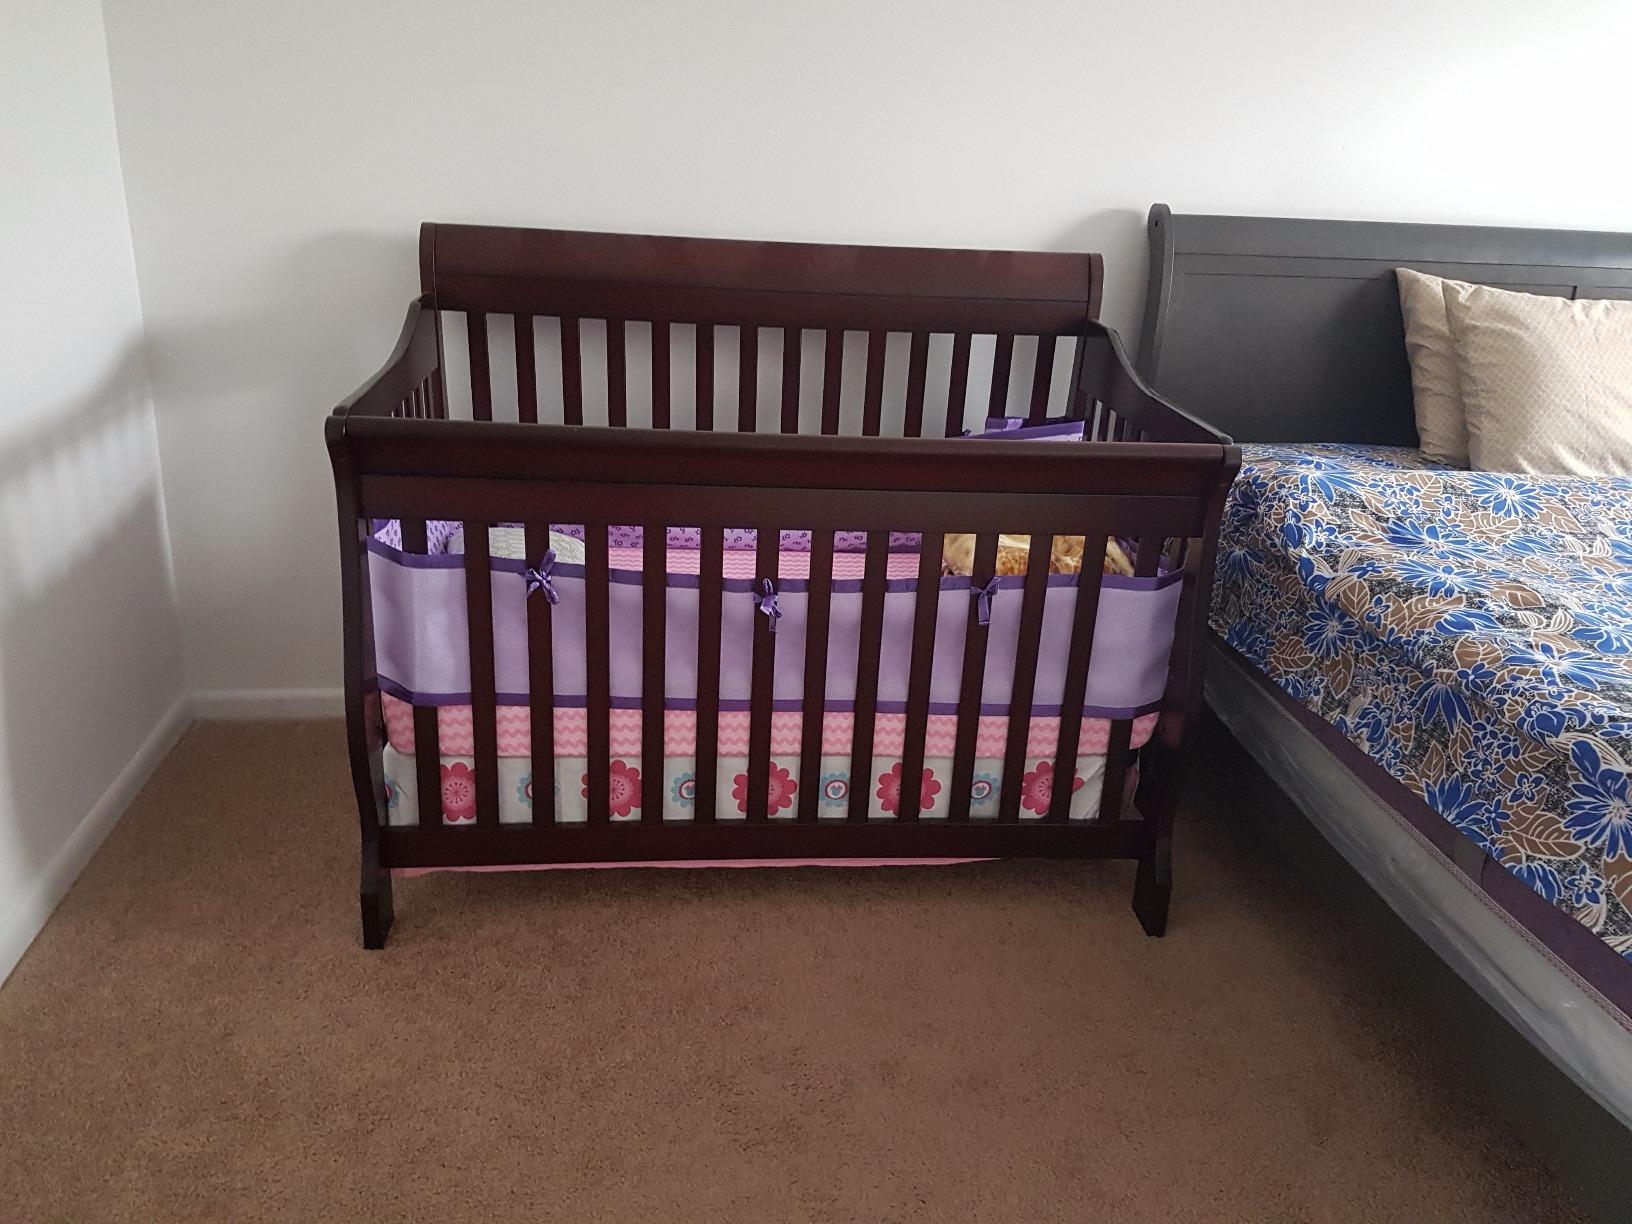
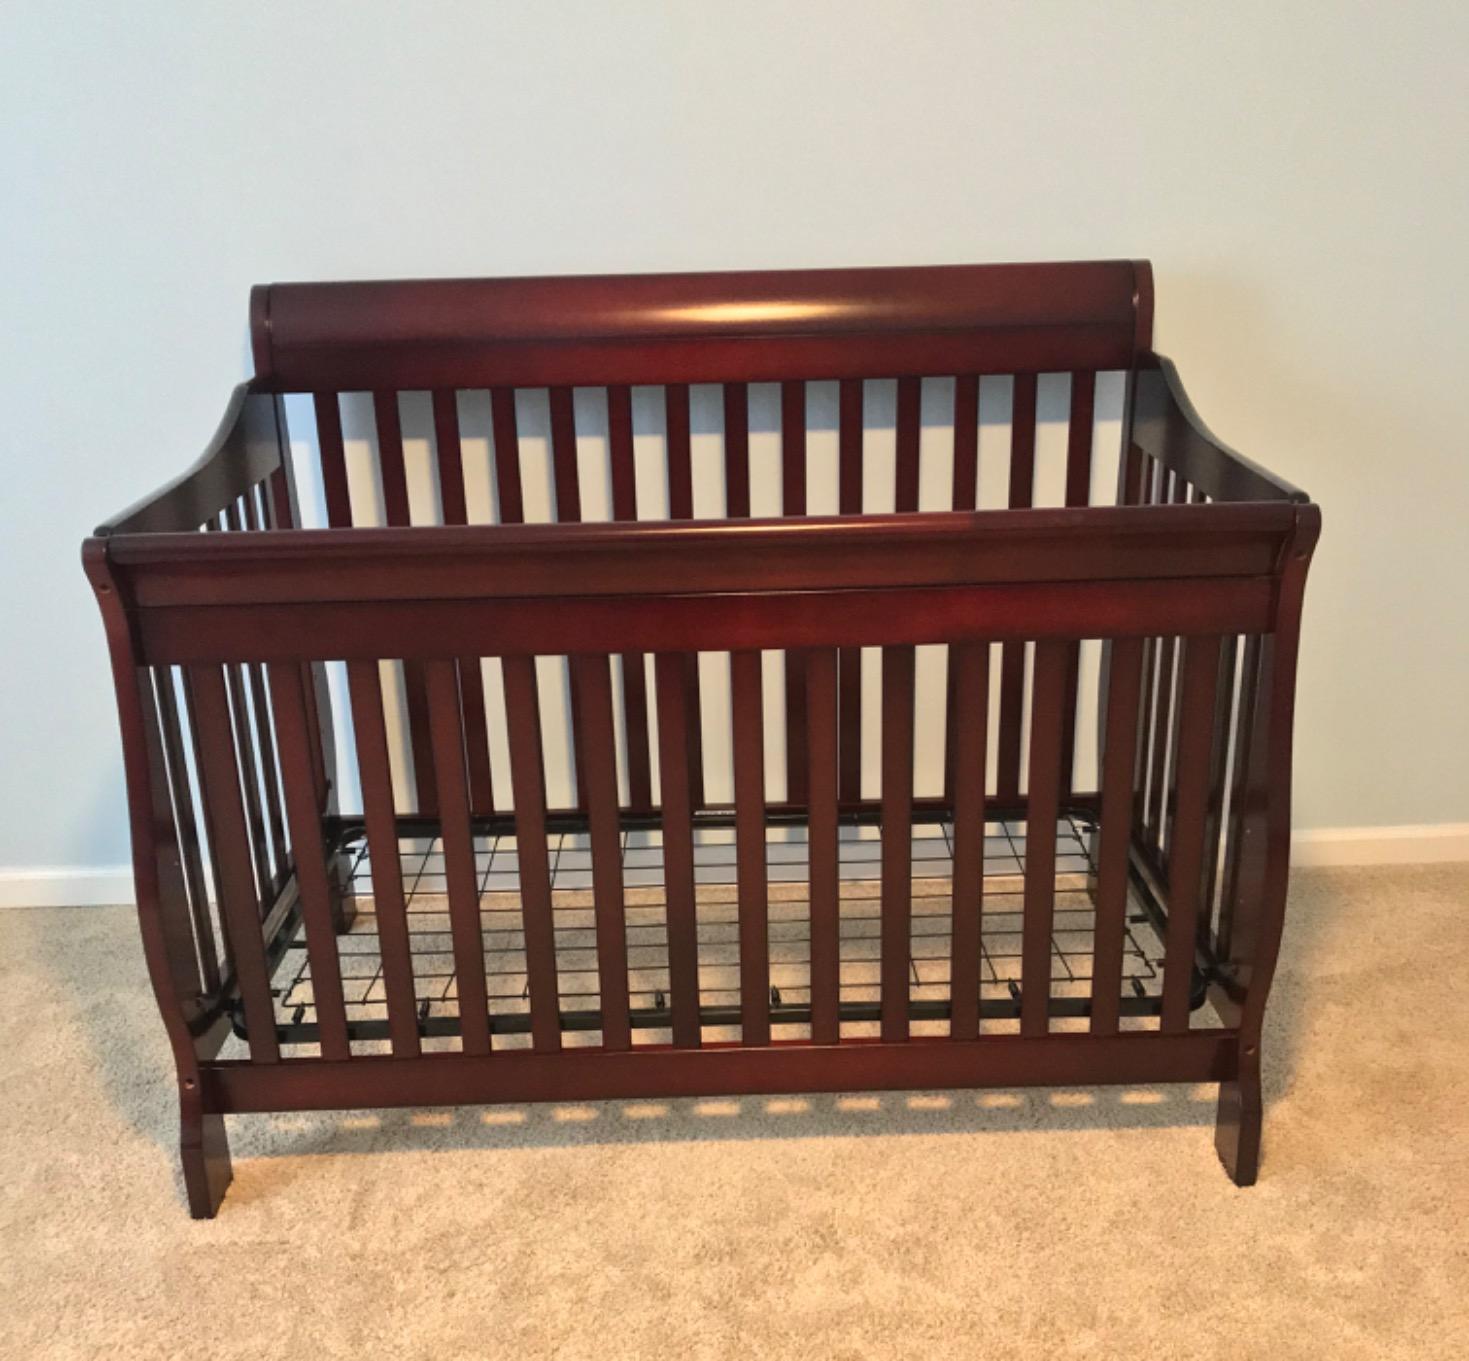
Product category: products_crib
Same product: yes